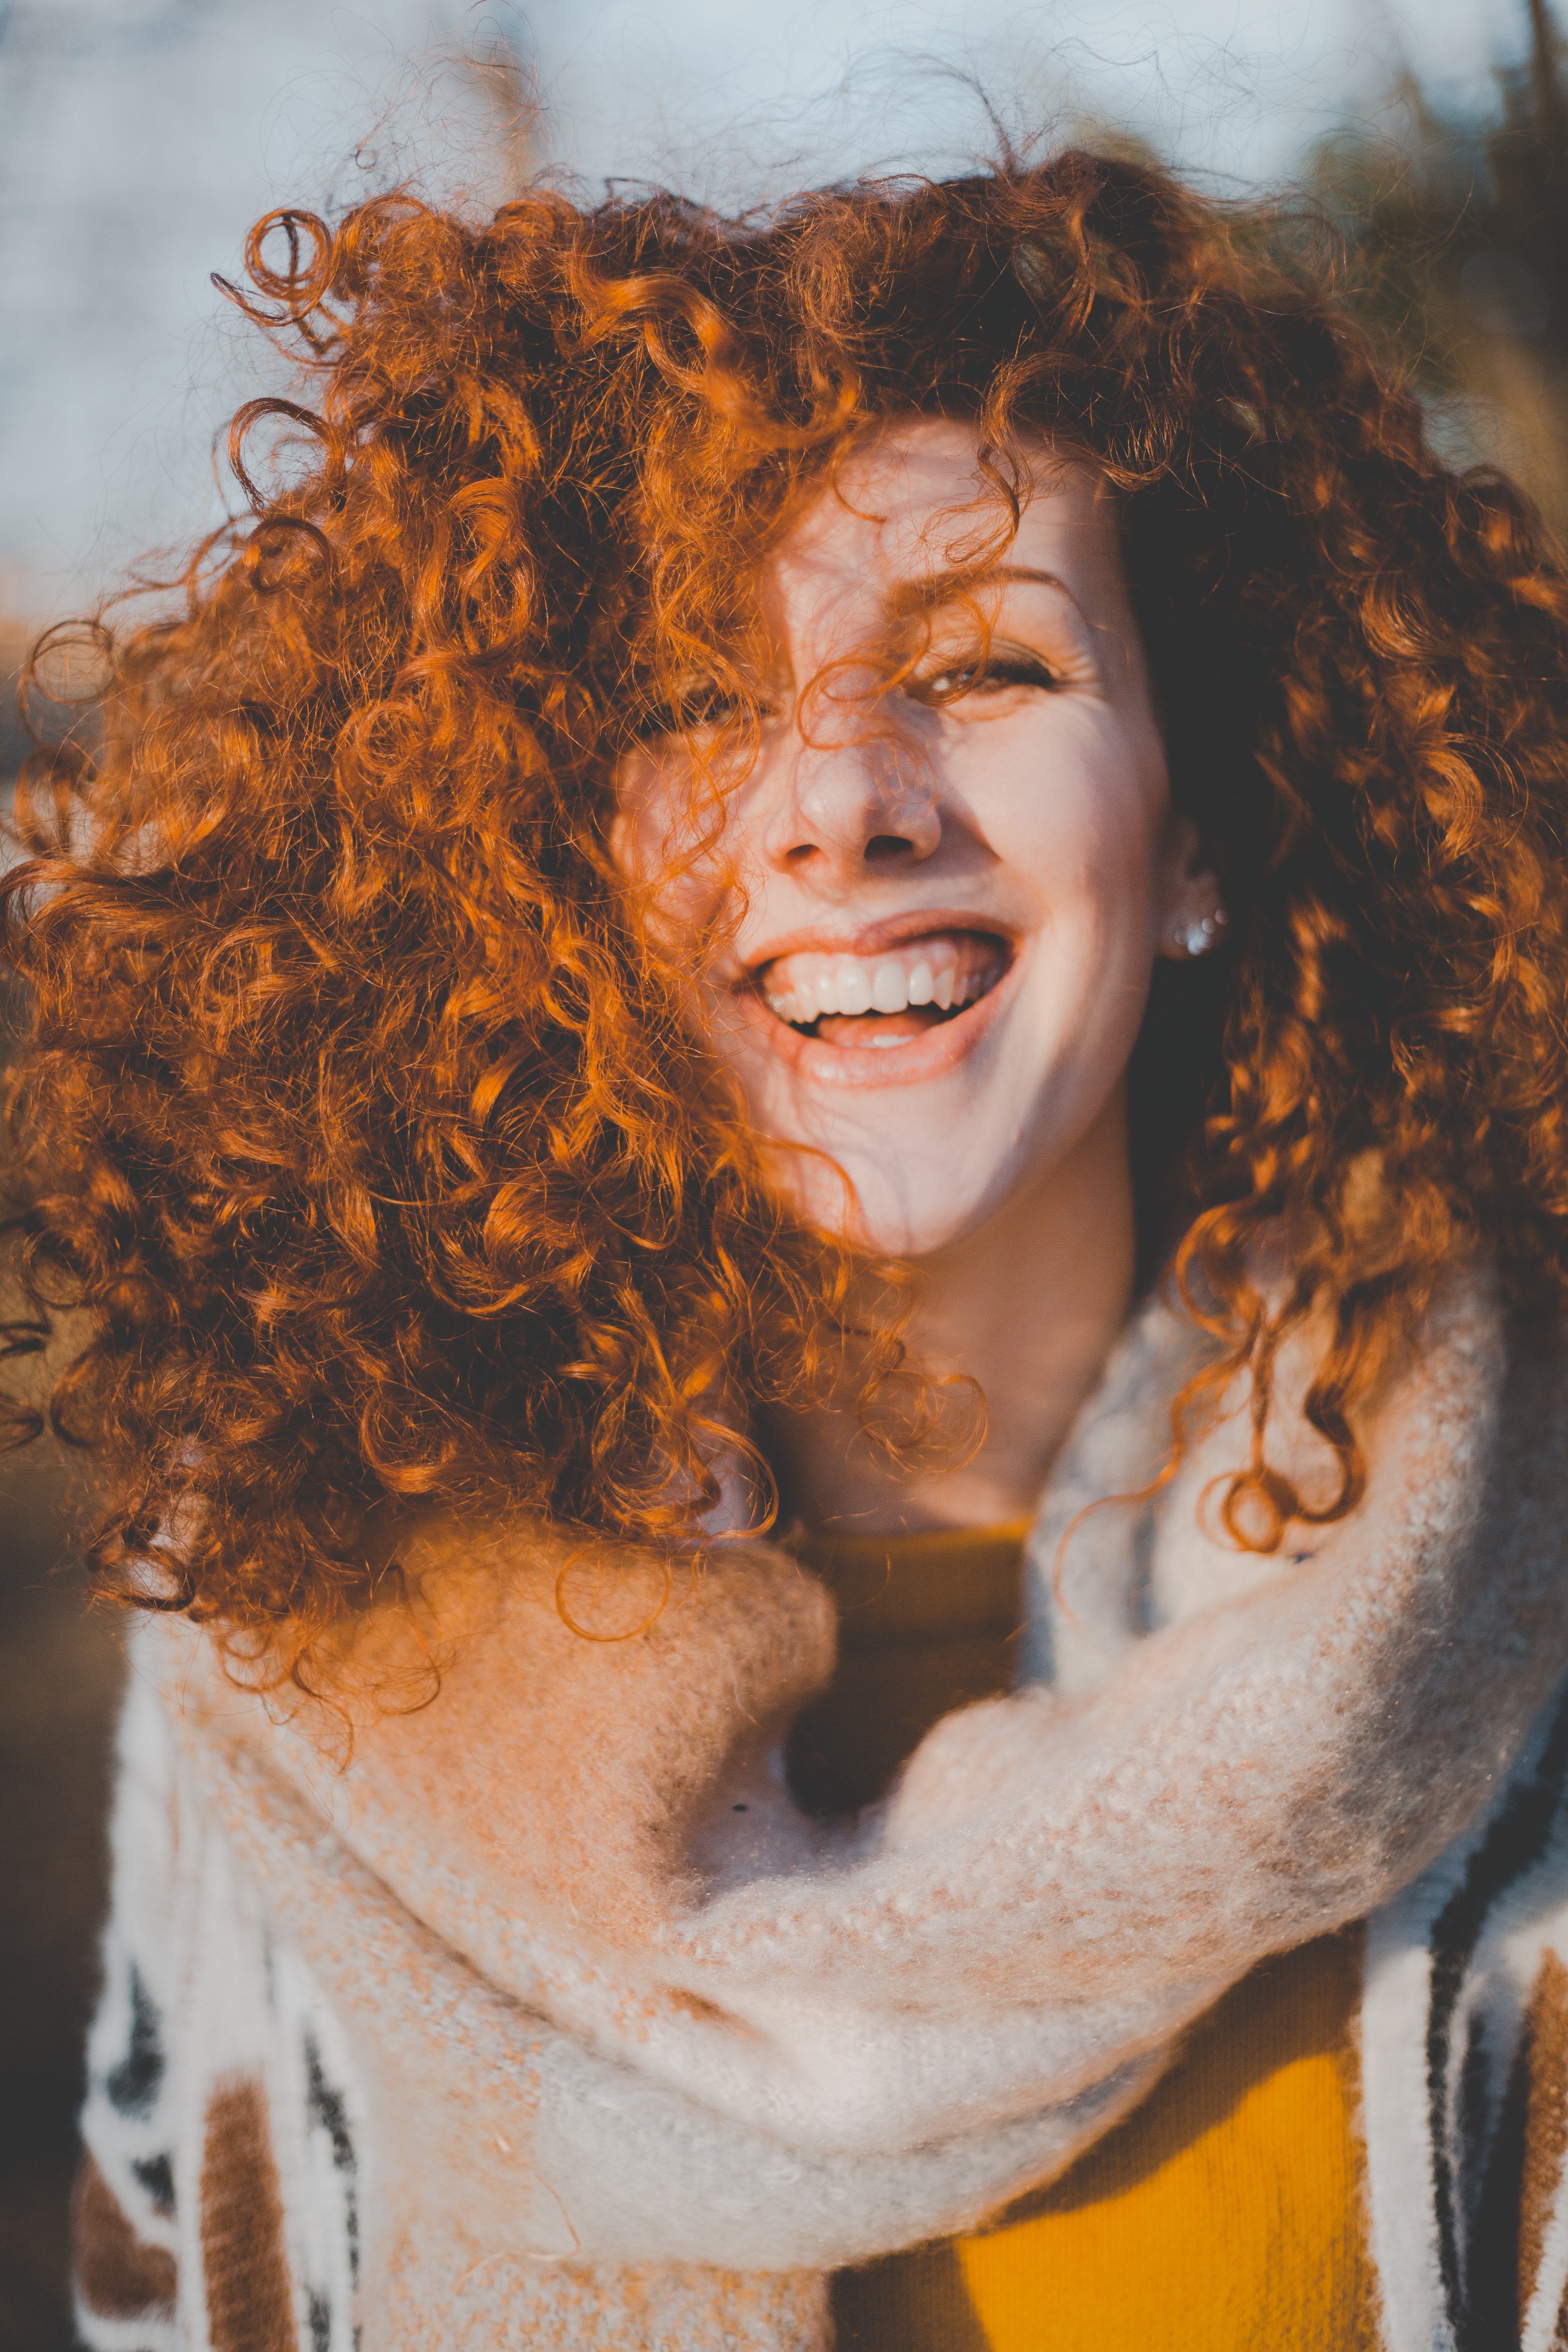
hair, face, facial expression, head, hairstyle, smile, beauty, chin, human, eye, painting, long hair, red hair, ringlet, art, photography, portrait, happy, portrait photography, afro, laugh